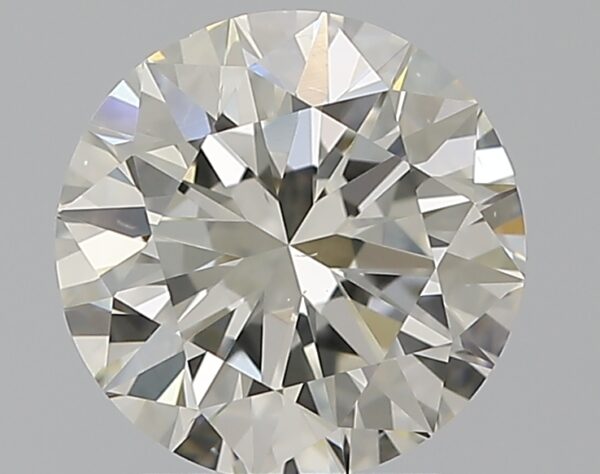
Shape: round
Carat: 2
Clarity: VS2
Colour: J
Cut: EX
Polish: EX
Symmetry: EX
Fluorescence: ST
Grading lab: GIA
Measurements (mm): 7.99 x 8.04 x 5.02